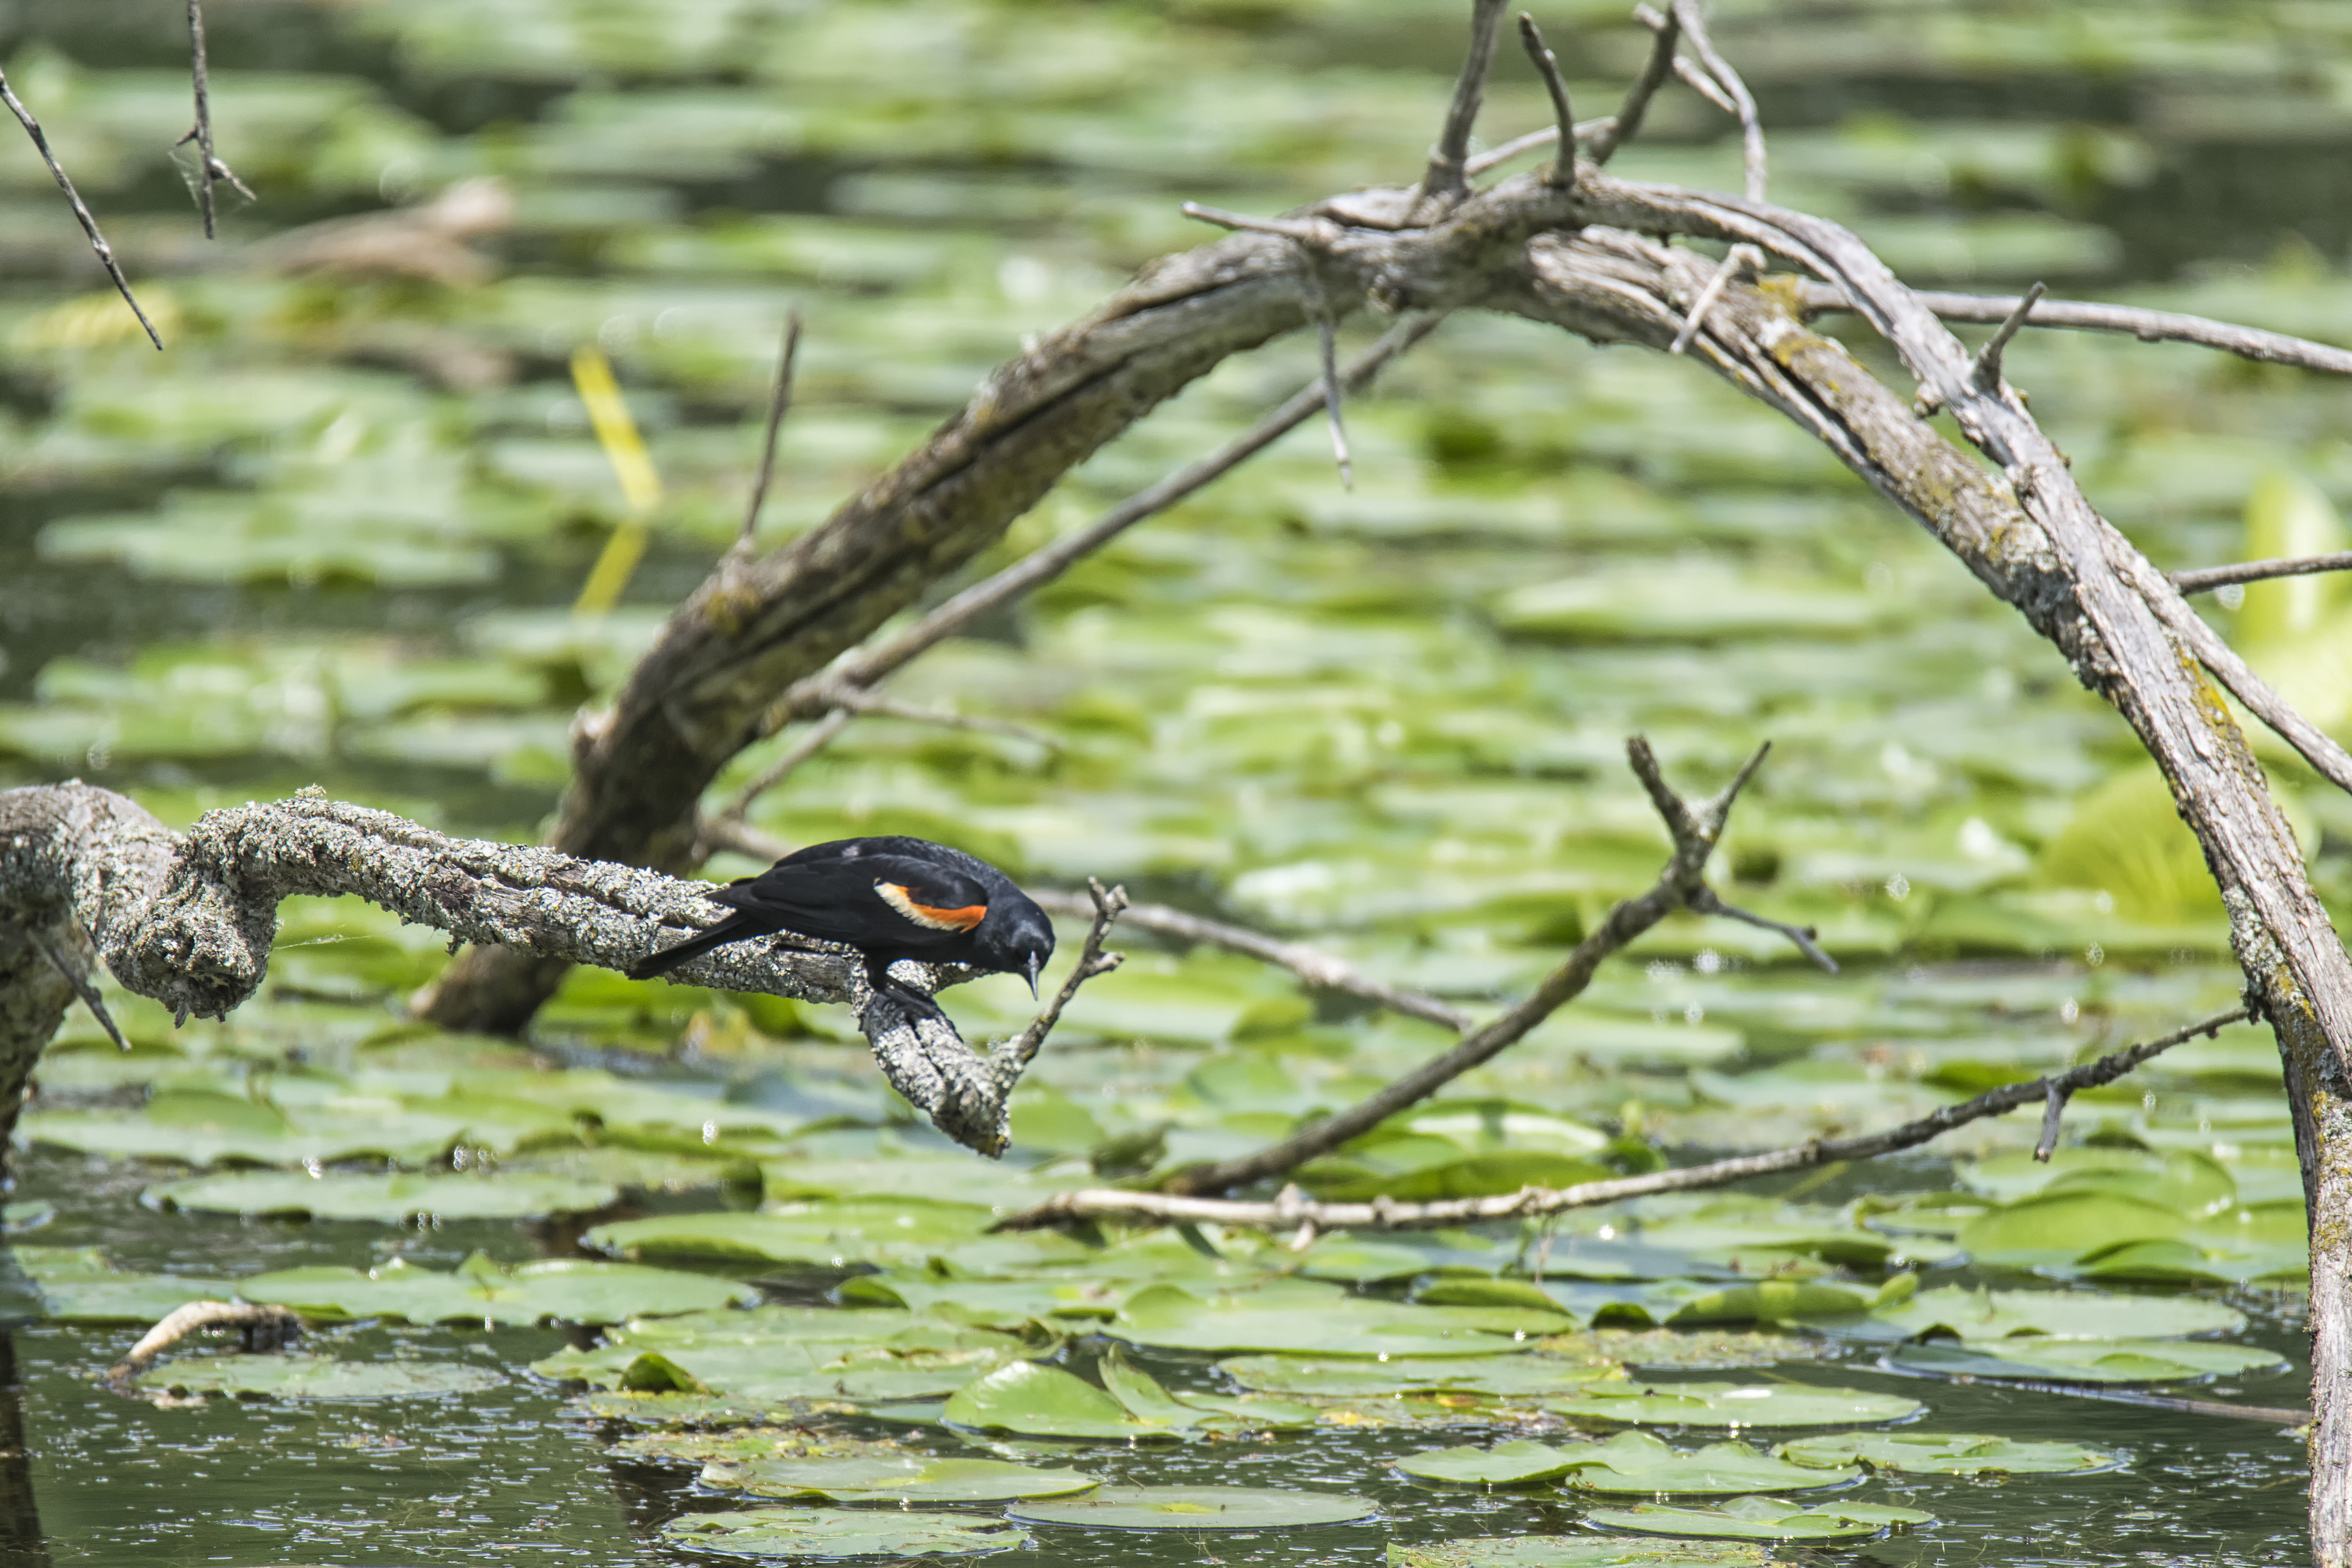
nature, branch, bird, flower, pond, wildlife, red, winged, fauna, canada, a, quebec, blackbird, sherbrooke, oiseau, carouge, paulettes, perching bird